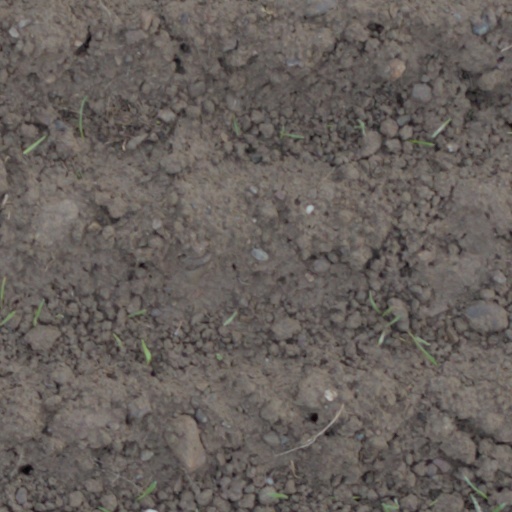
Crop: wheat